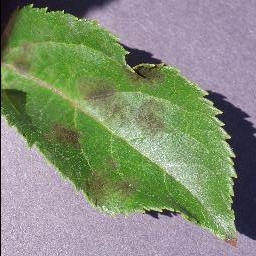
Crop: apple
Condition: scab